Andorra in the Eurovision Song Contest 2007

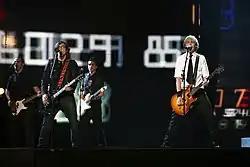
Anonymous performing their song at the semi-final of the Eurovision Song Contest 2007.

At Eurovision, Anonymous wore simple clothing styled in a typically punk rock theme. The staging included fast-paced flashing numbers and interactive translations of the song in English. The performance was likened to that of Green Day and Blink-182.